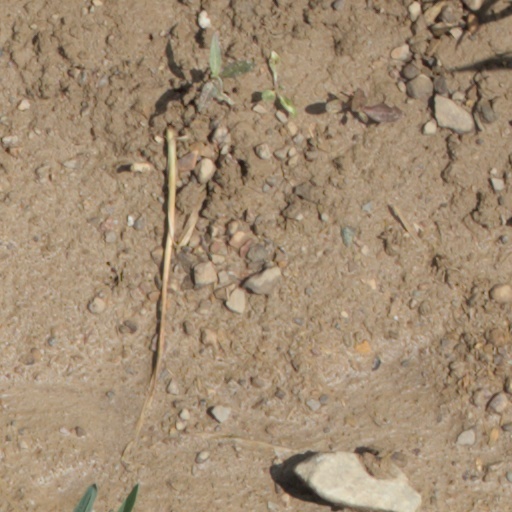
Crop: wheat